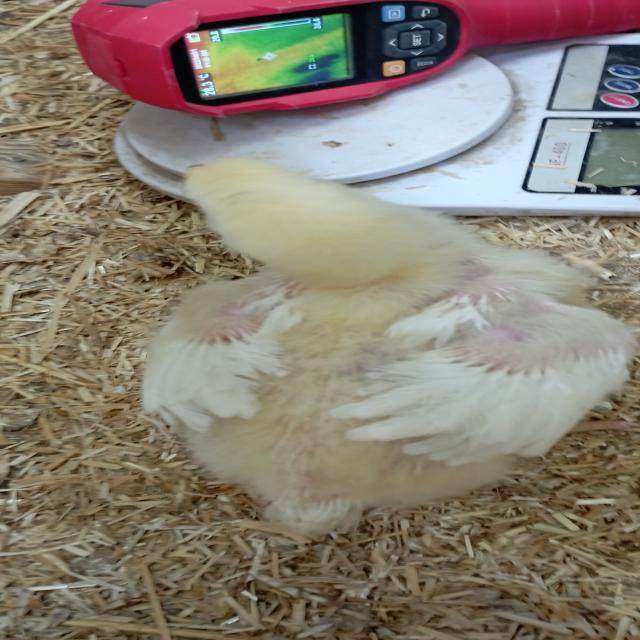
Weight: 696 g